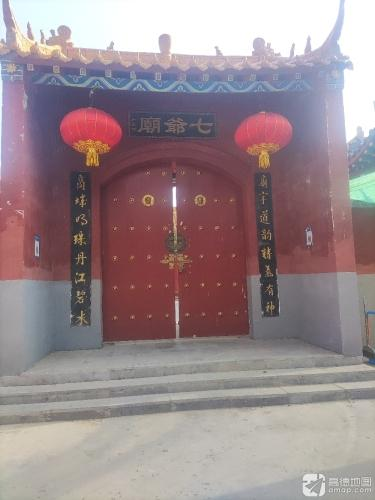
地标名称：七爷庙
所在城市：郑州市·中原区